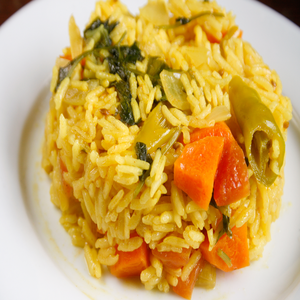
Dish: biryani